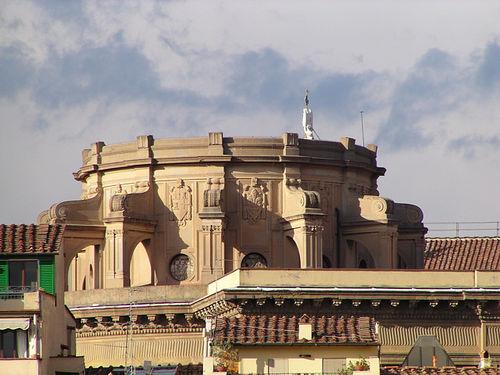
Weather: cloudy or overcast